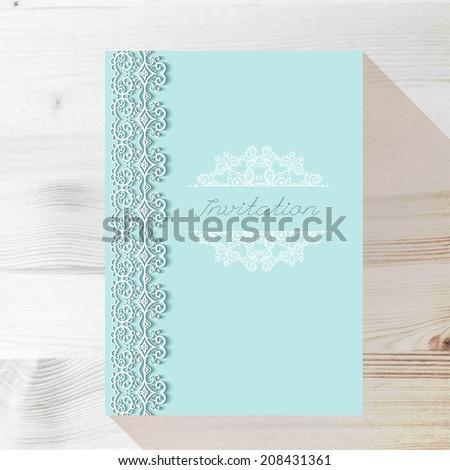
vintage wedding card or invitation with abstract lace seamless background and borders on a realistic wood texture